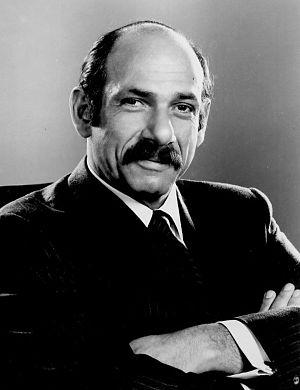
Herschel Bernardi est un acteur et chanteur américain né le 30 octobre 1923 à New York et mort le 9 mai 1986 à Los Angeles.